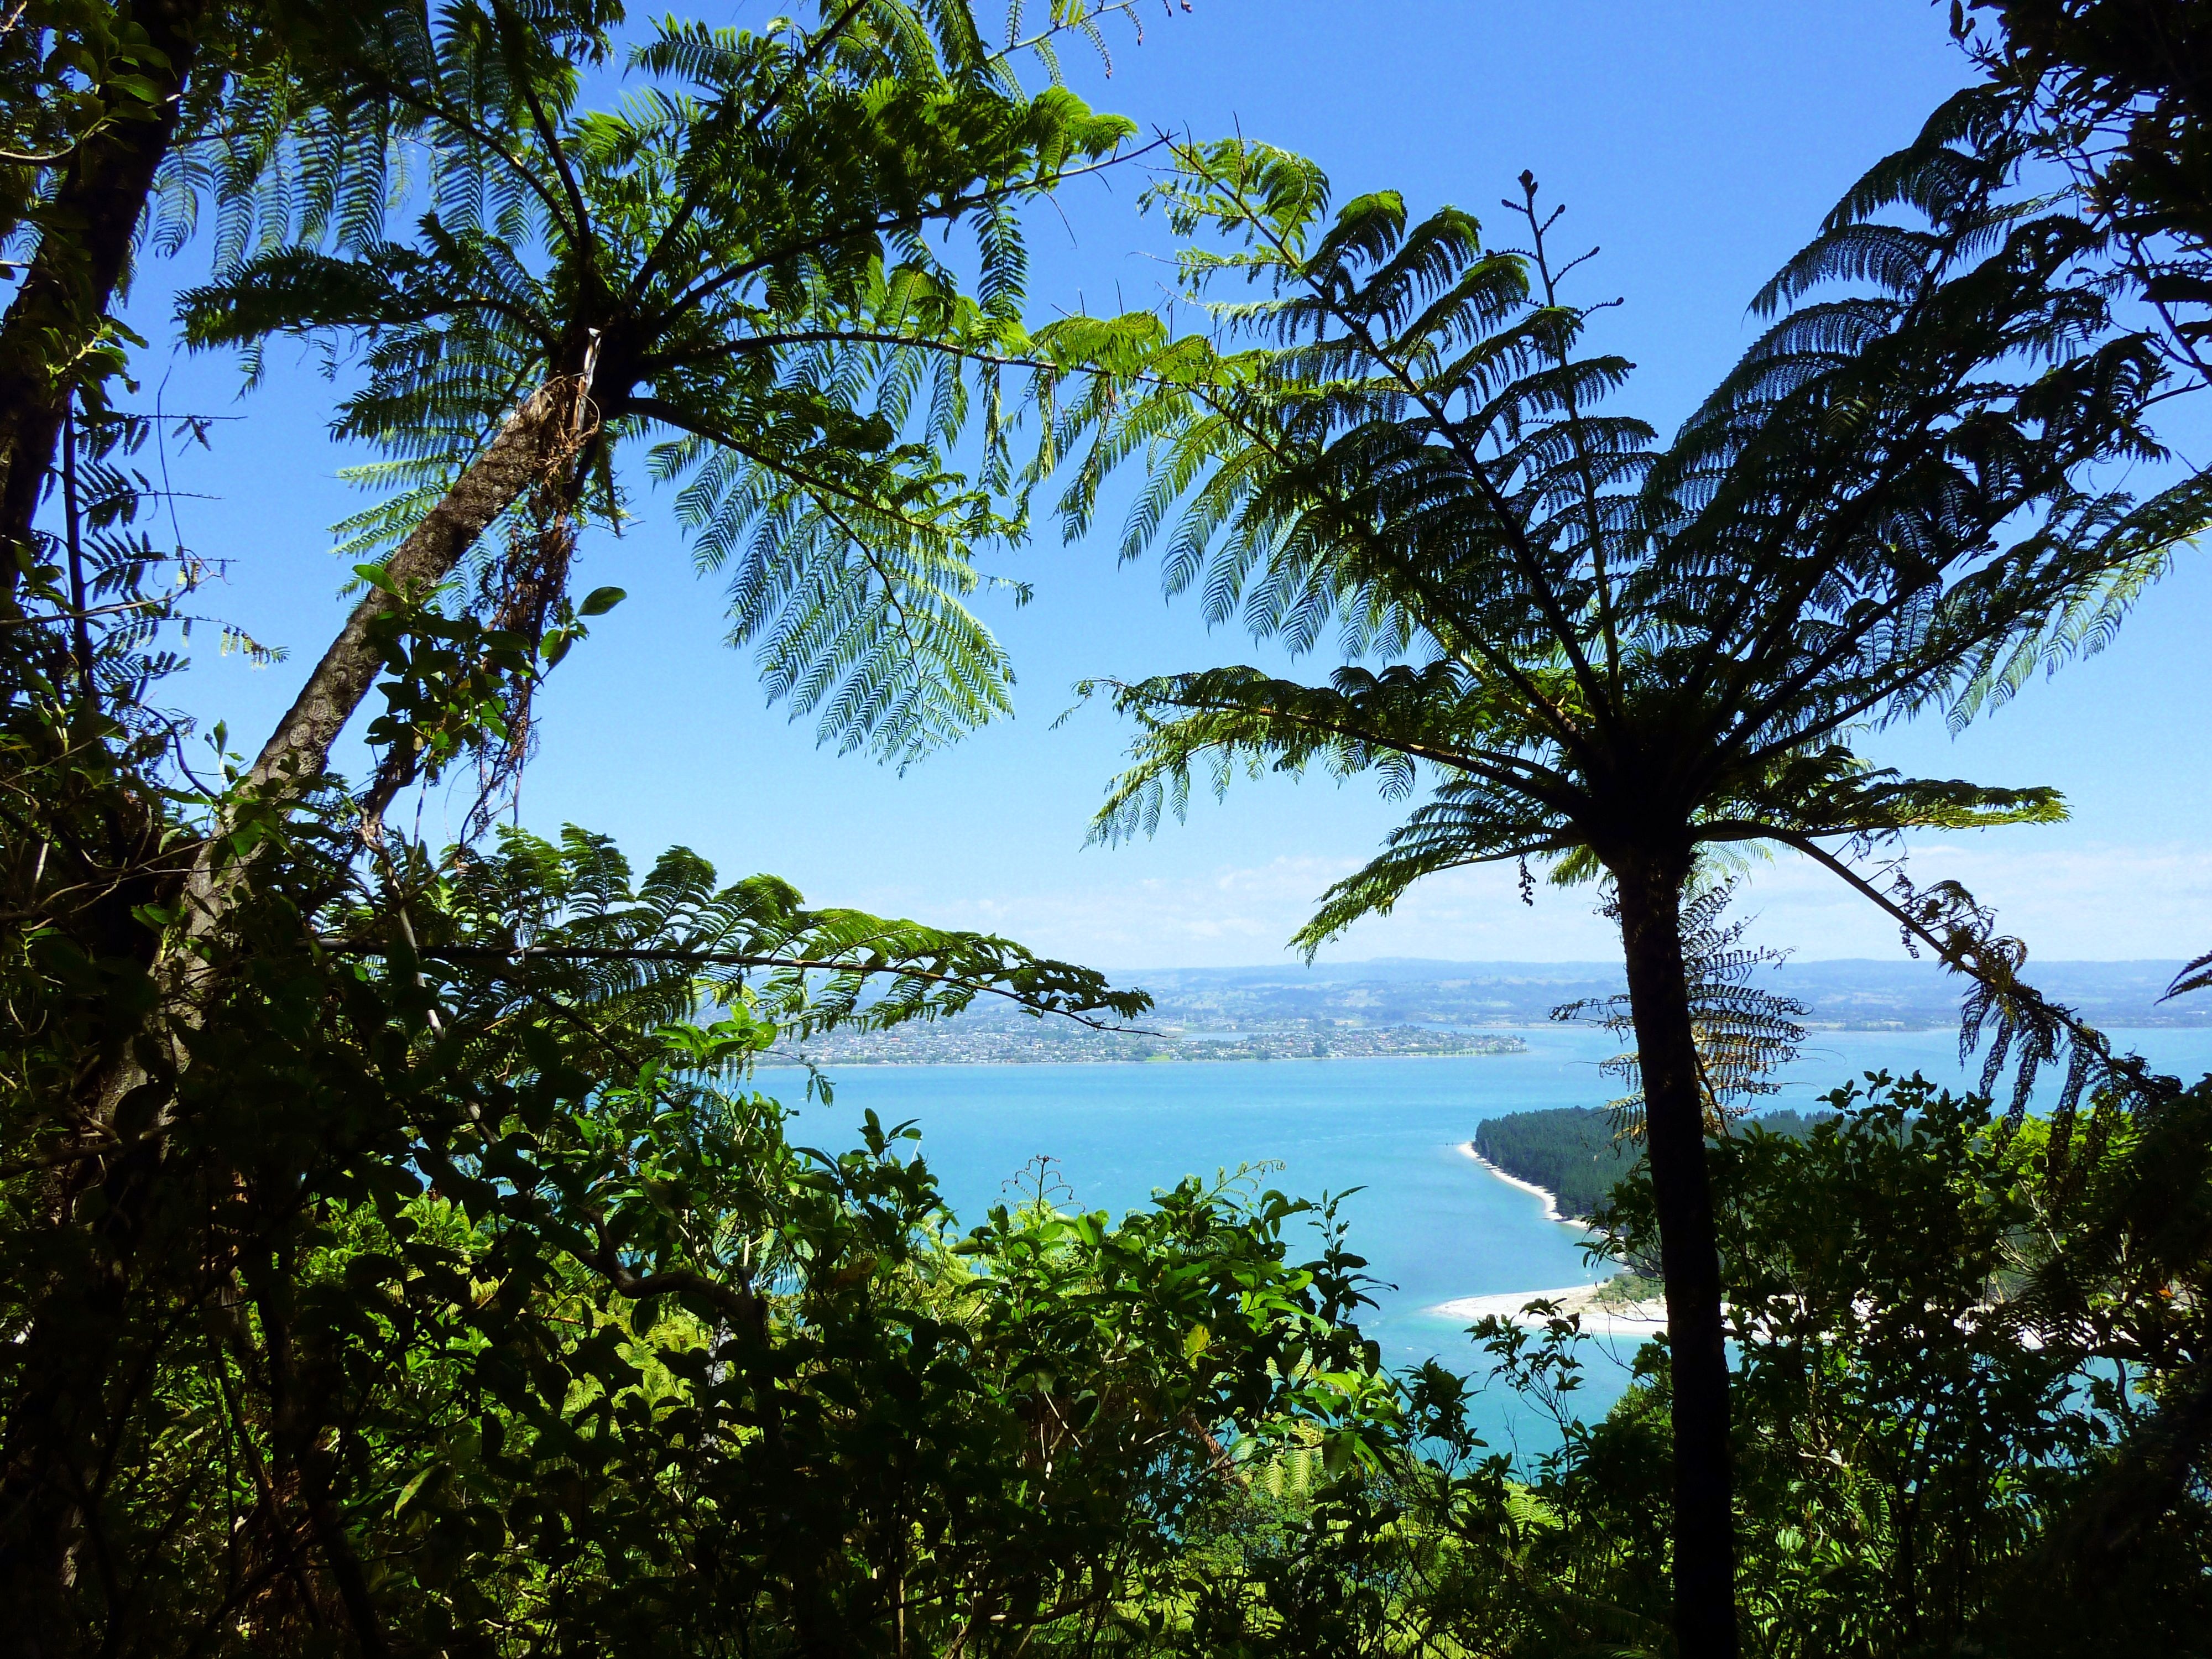
beach, sea, coast, tree, forest, ocean, coastline, jungle, seascape, lagoon, bay, vegetation, rainforest, ferns, new zealand, habitat, tropics, ecosystem, natural environment, geographical feature, woody plant, arecales, palm family